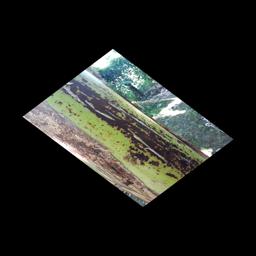
Label: PSEUDOSTEM WEEVIL